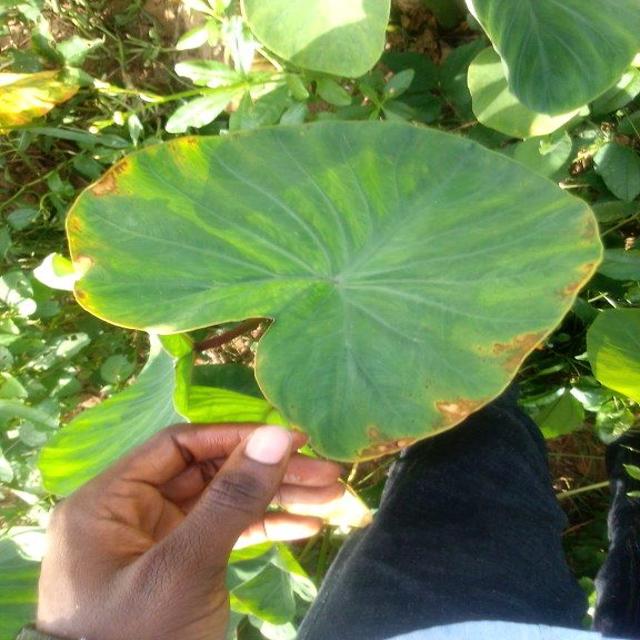
Label: Early_Blight